Armoured fighting vehicles of the Irish Army

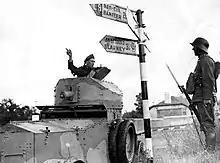
Irish Rolls-Royce Armoured Car, in County Cork, 1941

Throughout its history, the Irish Army has used a number of armoured fighting vehicles.